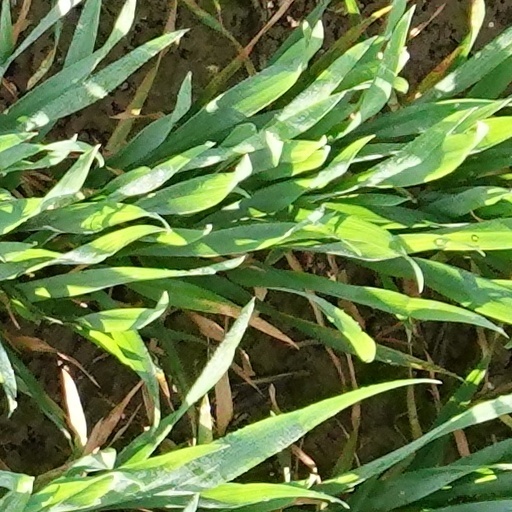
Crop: wheat